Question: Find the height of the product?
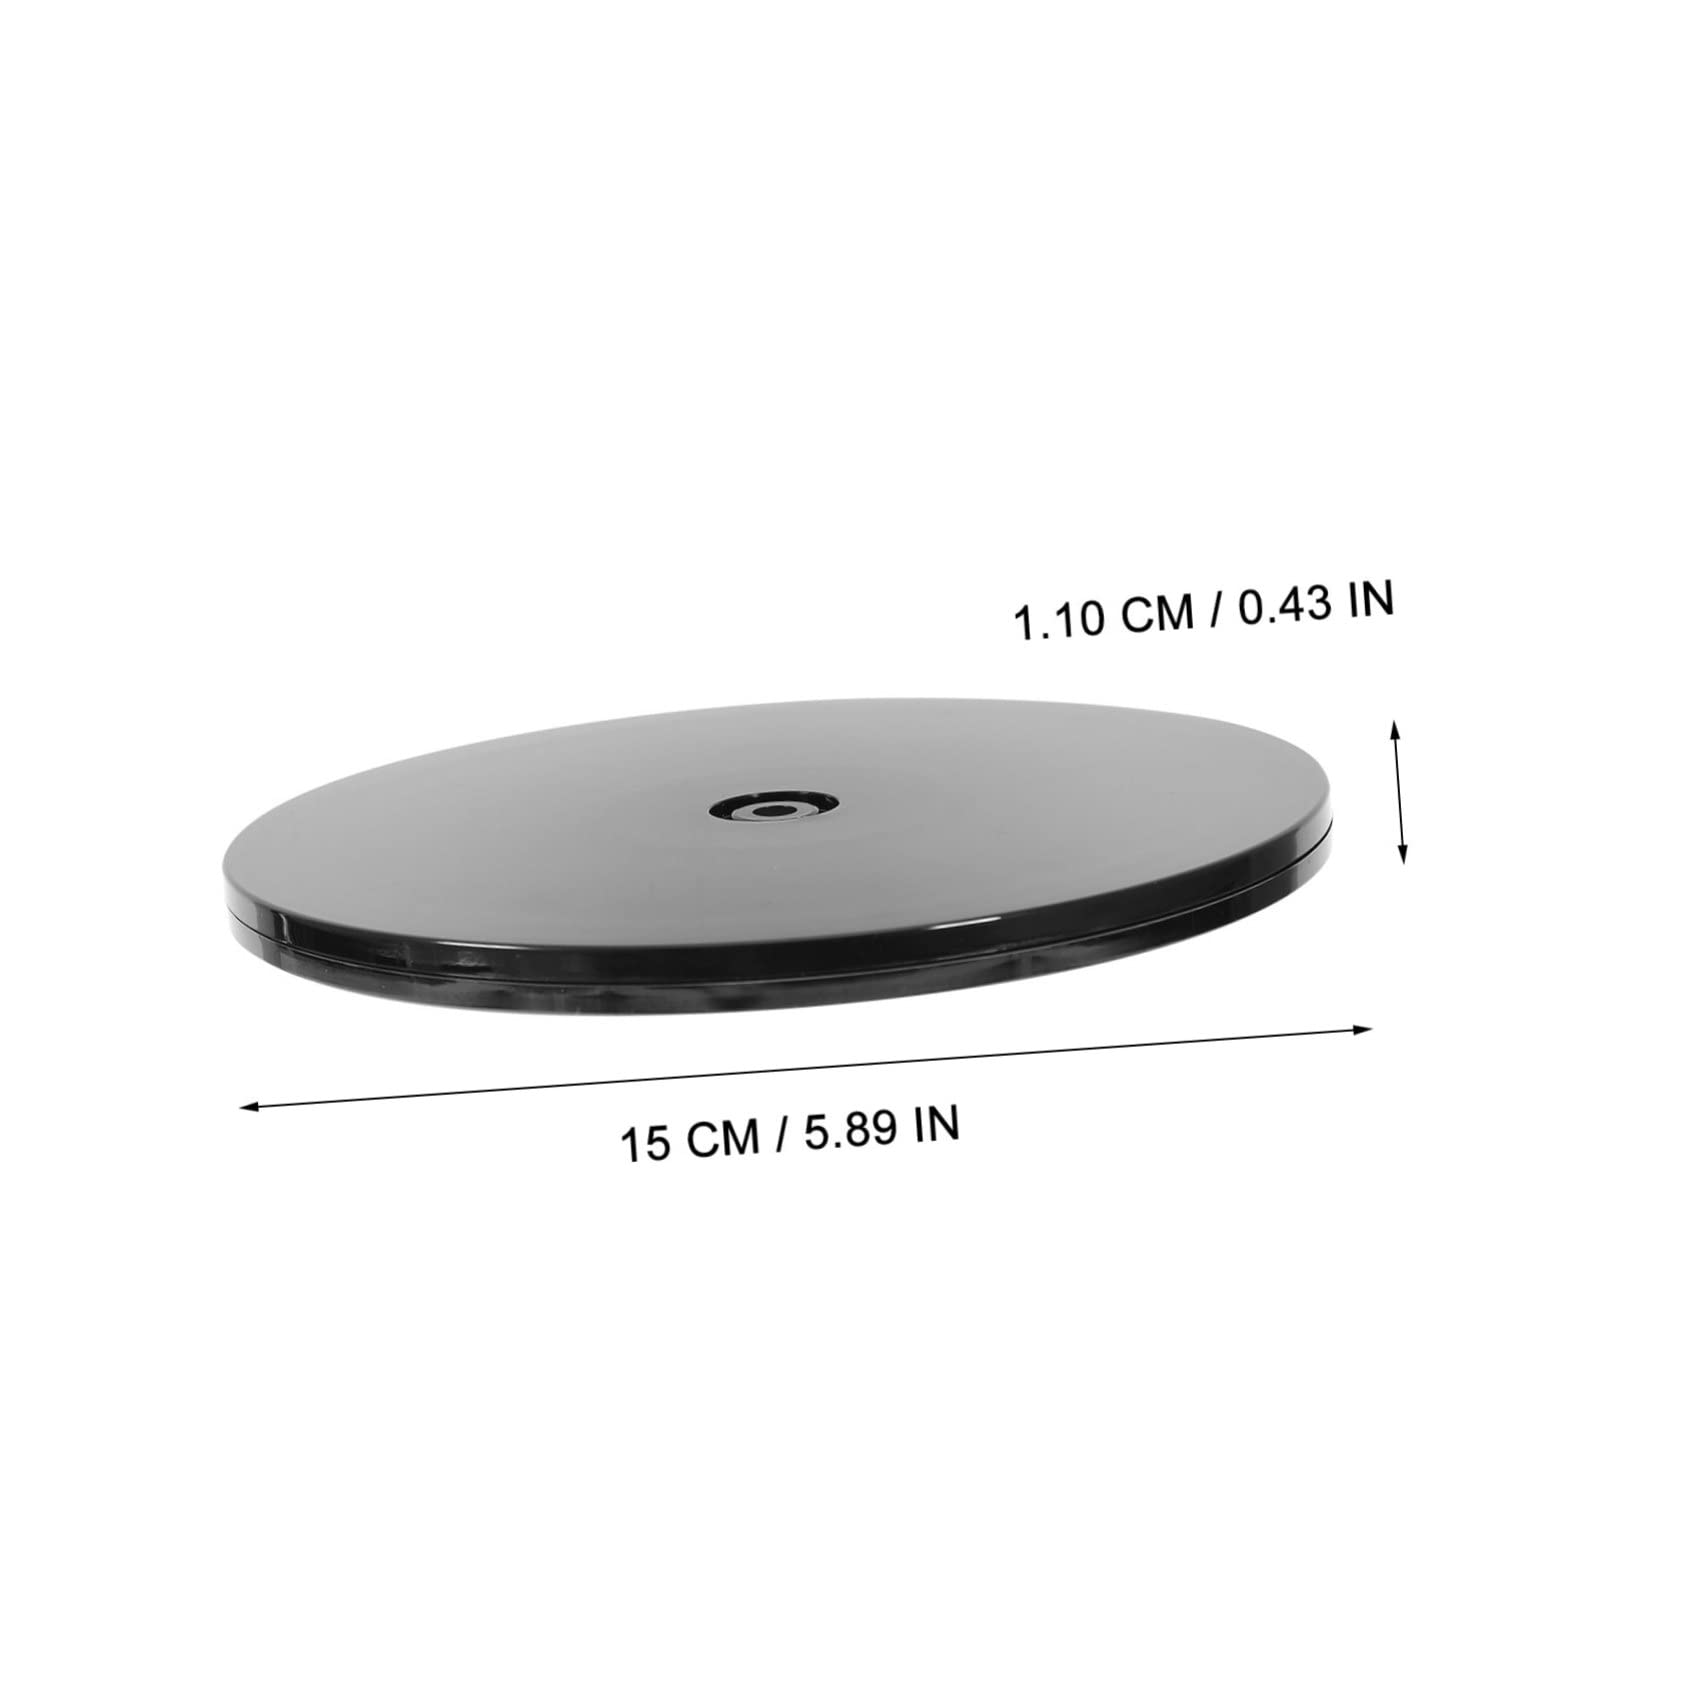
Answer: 1.1 centimetre